Late Neolithic

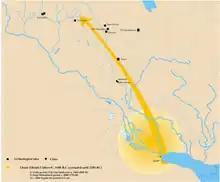
Northern expansion of the Ubaid culture after c.4500 BCE.

The northern Mesopotamian sites of Tell Hassuna and Jarmo are some of the oldest sites in the Near-East where pottery has been found, appearing in the most recent levels of excavation, which dates it to the 7th millennium BCE. This pottery is handmade, of simple design and with thick sides, and treated with a vegetable solvent. There are clay figures, zoomorphic or anthropomorphic, including figures of pregnant women which are taken to be fertility goddesses, similar to the Mother Goddess of later Neolithic cultures in the same region.